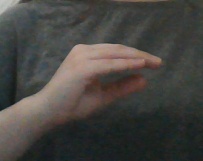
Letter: jeem